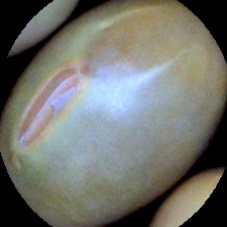
Label: Immature